Alcohol laws in Germany

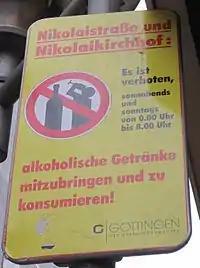
Alcohol ban in Göttingen's Nikolaistraße

Public parties are prohibited nationally on Good Friday, and regionally on other holidays such as All Saints' Day. Buying alcohol remains possible at these times. The government maintains the right to restrict or ban the sale of alcohol for a certain time to maintain public order (§ 19 GastG).